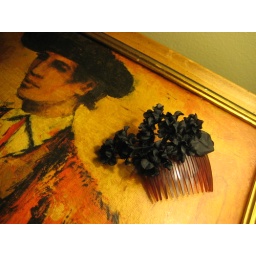
she wore black flowers in her hair